Grain elevator

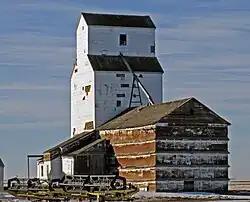
Typical "wood-cribbed" design for grain elevators throughout Western Canada, a common design used from the early 1900s to mid-1980s: The former Ogilvie Flour Mill elevator in Wrentham, Alberta, was built in 1925.

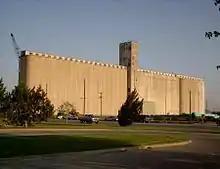
A 1928 Burrus Elevator steel-reinforced concrete elevator with 123 silos shown just prior to demolition in 2004

Both necessity and the prospect of making money gave birth to the steam-powered grain elevator in Buffalo, New York, in 1843. Due to the completion of the Erie Canal in 1825, Buffalo enjoyed a unique position in American geography. It stood at the intersection of two great all-water routes; one extended from New York Harbor, up the Hudson River to Albany, and beyond it, the Port of Buffalo; the other comprised the Great Lakes, which could theoretically take boaters in any direction they wished to go (north to Canada, west to Michigan or Wisconsin, south to Toledo and Cleveland, or east to the Atlantic Ocean). All through the 1830s, Buffalo benefited tremendously from its position. In particular, it was the recipient of most of the increasing quantities of grain (mostly wheat) that was being grown on farms in Ohio and Indiana, and shipped on Lake Erie for trans-shipment to the Erie Canal. If Buffalo had not been there, or when things got backed up there, that grain would have been loaded onto boats at Cincinnati and shipped down the Mississippi River to New Orleans.